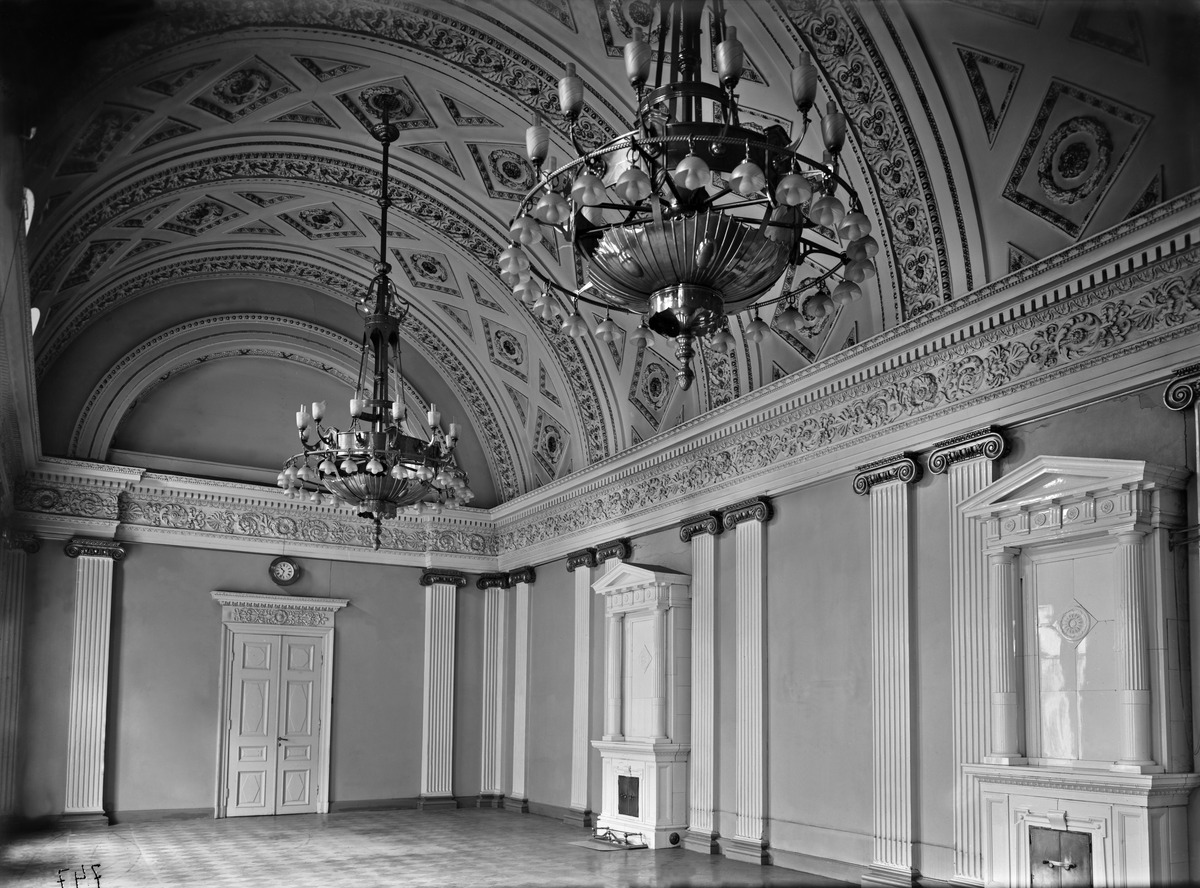
Vanha raatihuone, juhlasali
sisällön kuvaus: Vanha raatihuone, juhlasali. mustavalkoinen
Kuvaaja: Brander, Signe, valokuvaaja
Ajankohta: kuvausaika 1912
Paikka: Suomi, Uusimaa, Helsinki, Kruununhaka Helsinki, Aleksanterinkatu 20-24